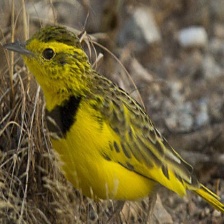
Species: GOLDEN PIPIT
Scientific name: TMETOTHYLACUS TENELLUS